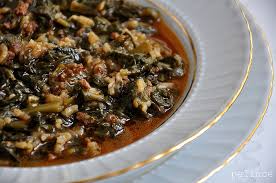
Yemek: ispanak